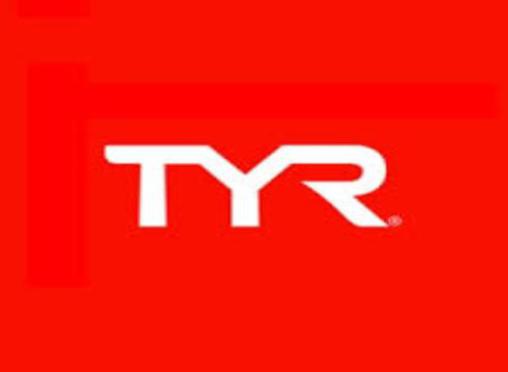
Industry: Clothes